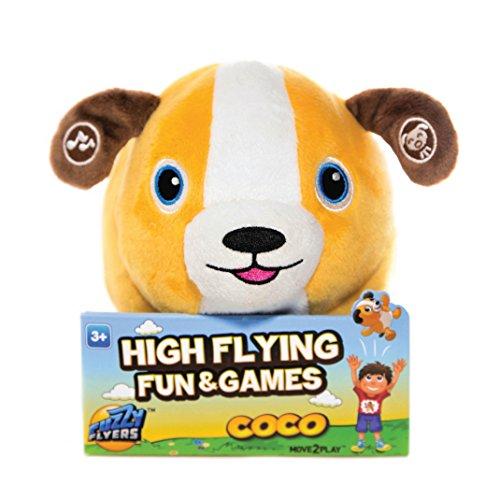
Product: Talkin' Animals, Made To Get Kids Active With Games! Coco the Interactive Plush Dog!
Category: Toys & Games | Kids' Electronics | Electronic Pets
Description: SMART REACTIONS - These soft plush interactive animals recognize and respond to a TOSS, TAP, OR SHAKE.
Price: $16.99
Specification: ProductDimensions:6x6x6inches|ItemWeight:10.9ounces|ShippingWeight:11.2ounces(Viewshippingratesandpolicies)|ASIN:B01M0XGMJ6|Itemmodelnumber:FUZ101|Manufacturerrecommendedage:3-3months|Batteries:3AAAbatteriesrequired.(included)